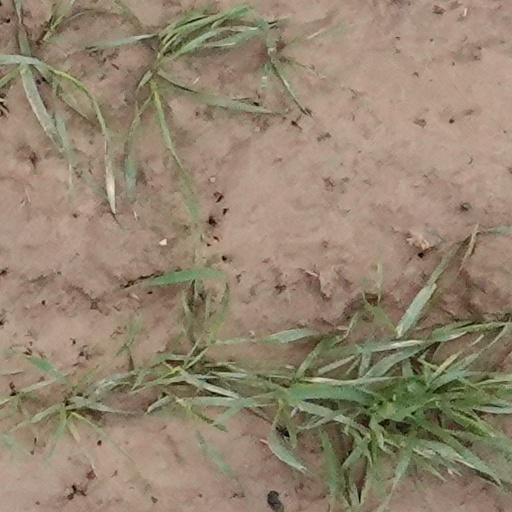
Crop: wheat